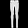
Label: Trouser